Hubert Ripka

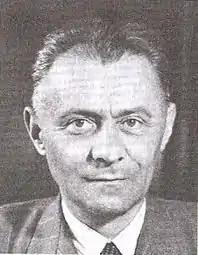
Hubert Ripka

Hubert Ripka (26 July 1895, Kobeřice u Brna – 7 January 1958, London) was a Czechoslovak politician, journalist, historian, and author.